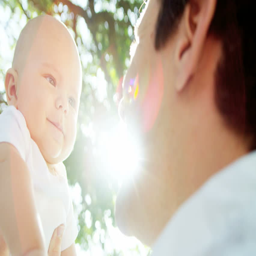
portrait of cute baby girl with loving dad outdoors in the park